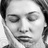
Emotion: neutral